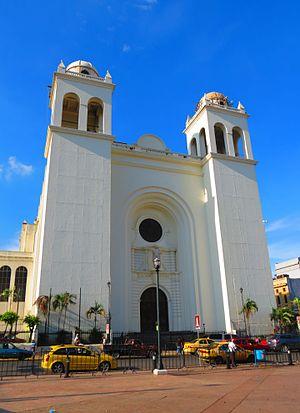
La cathédrale métropolitaine de San Salvador est le siège de l'archidiocèse de San Salvador, capitale de la république du Salvador. Détruite dans les années 1950 par un incendie, elle fut reconstruite en 1999, mais consacrée et inaugurée en 2001.